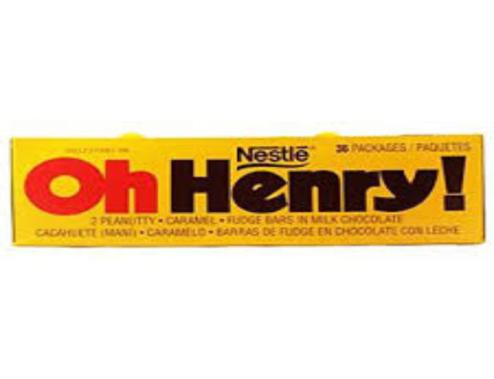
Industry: Food